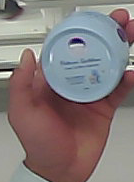
Product: nivea_baby